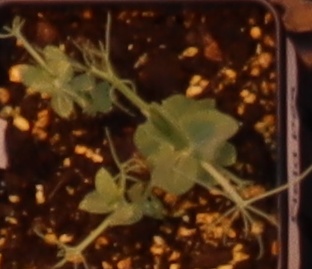
Label: Field Pea